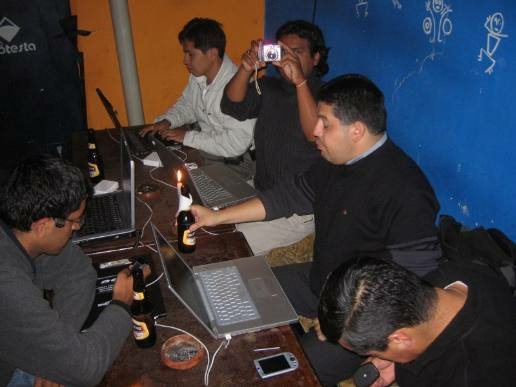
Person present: Yes